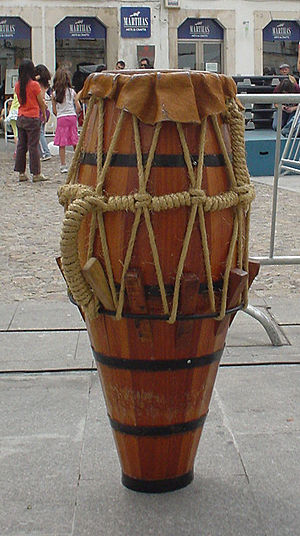
Atabaque
Atabaque
Atabaque er et brasiliansk slagtøj, som ligner den afrikanske djembe eller den cubanske conga.